Donacaula

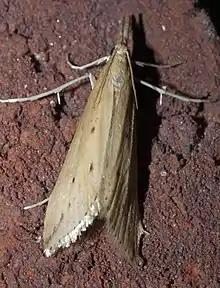
"Donacaula"

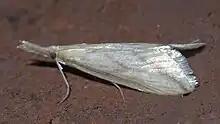
"Donacaula"

Donacaula is a genus of moths of the family Crambidae. The genus was erected by Edward Meyrick in 1890.